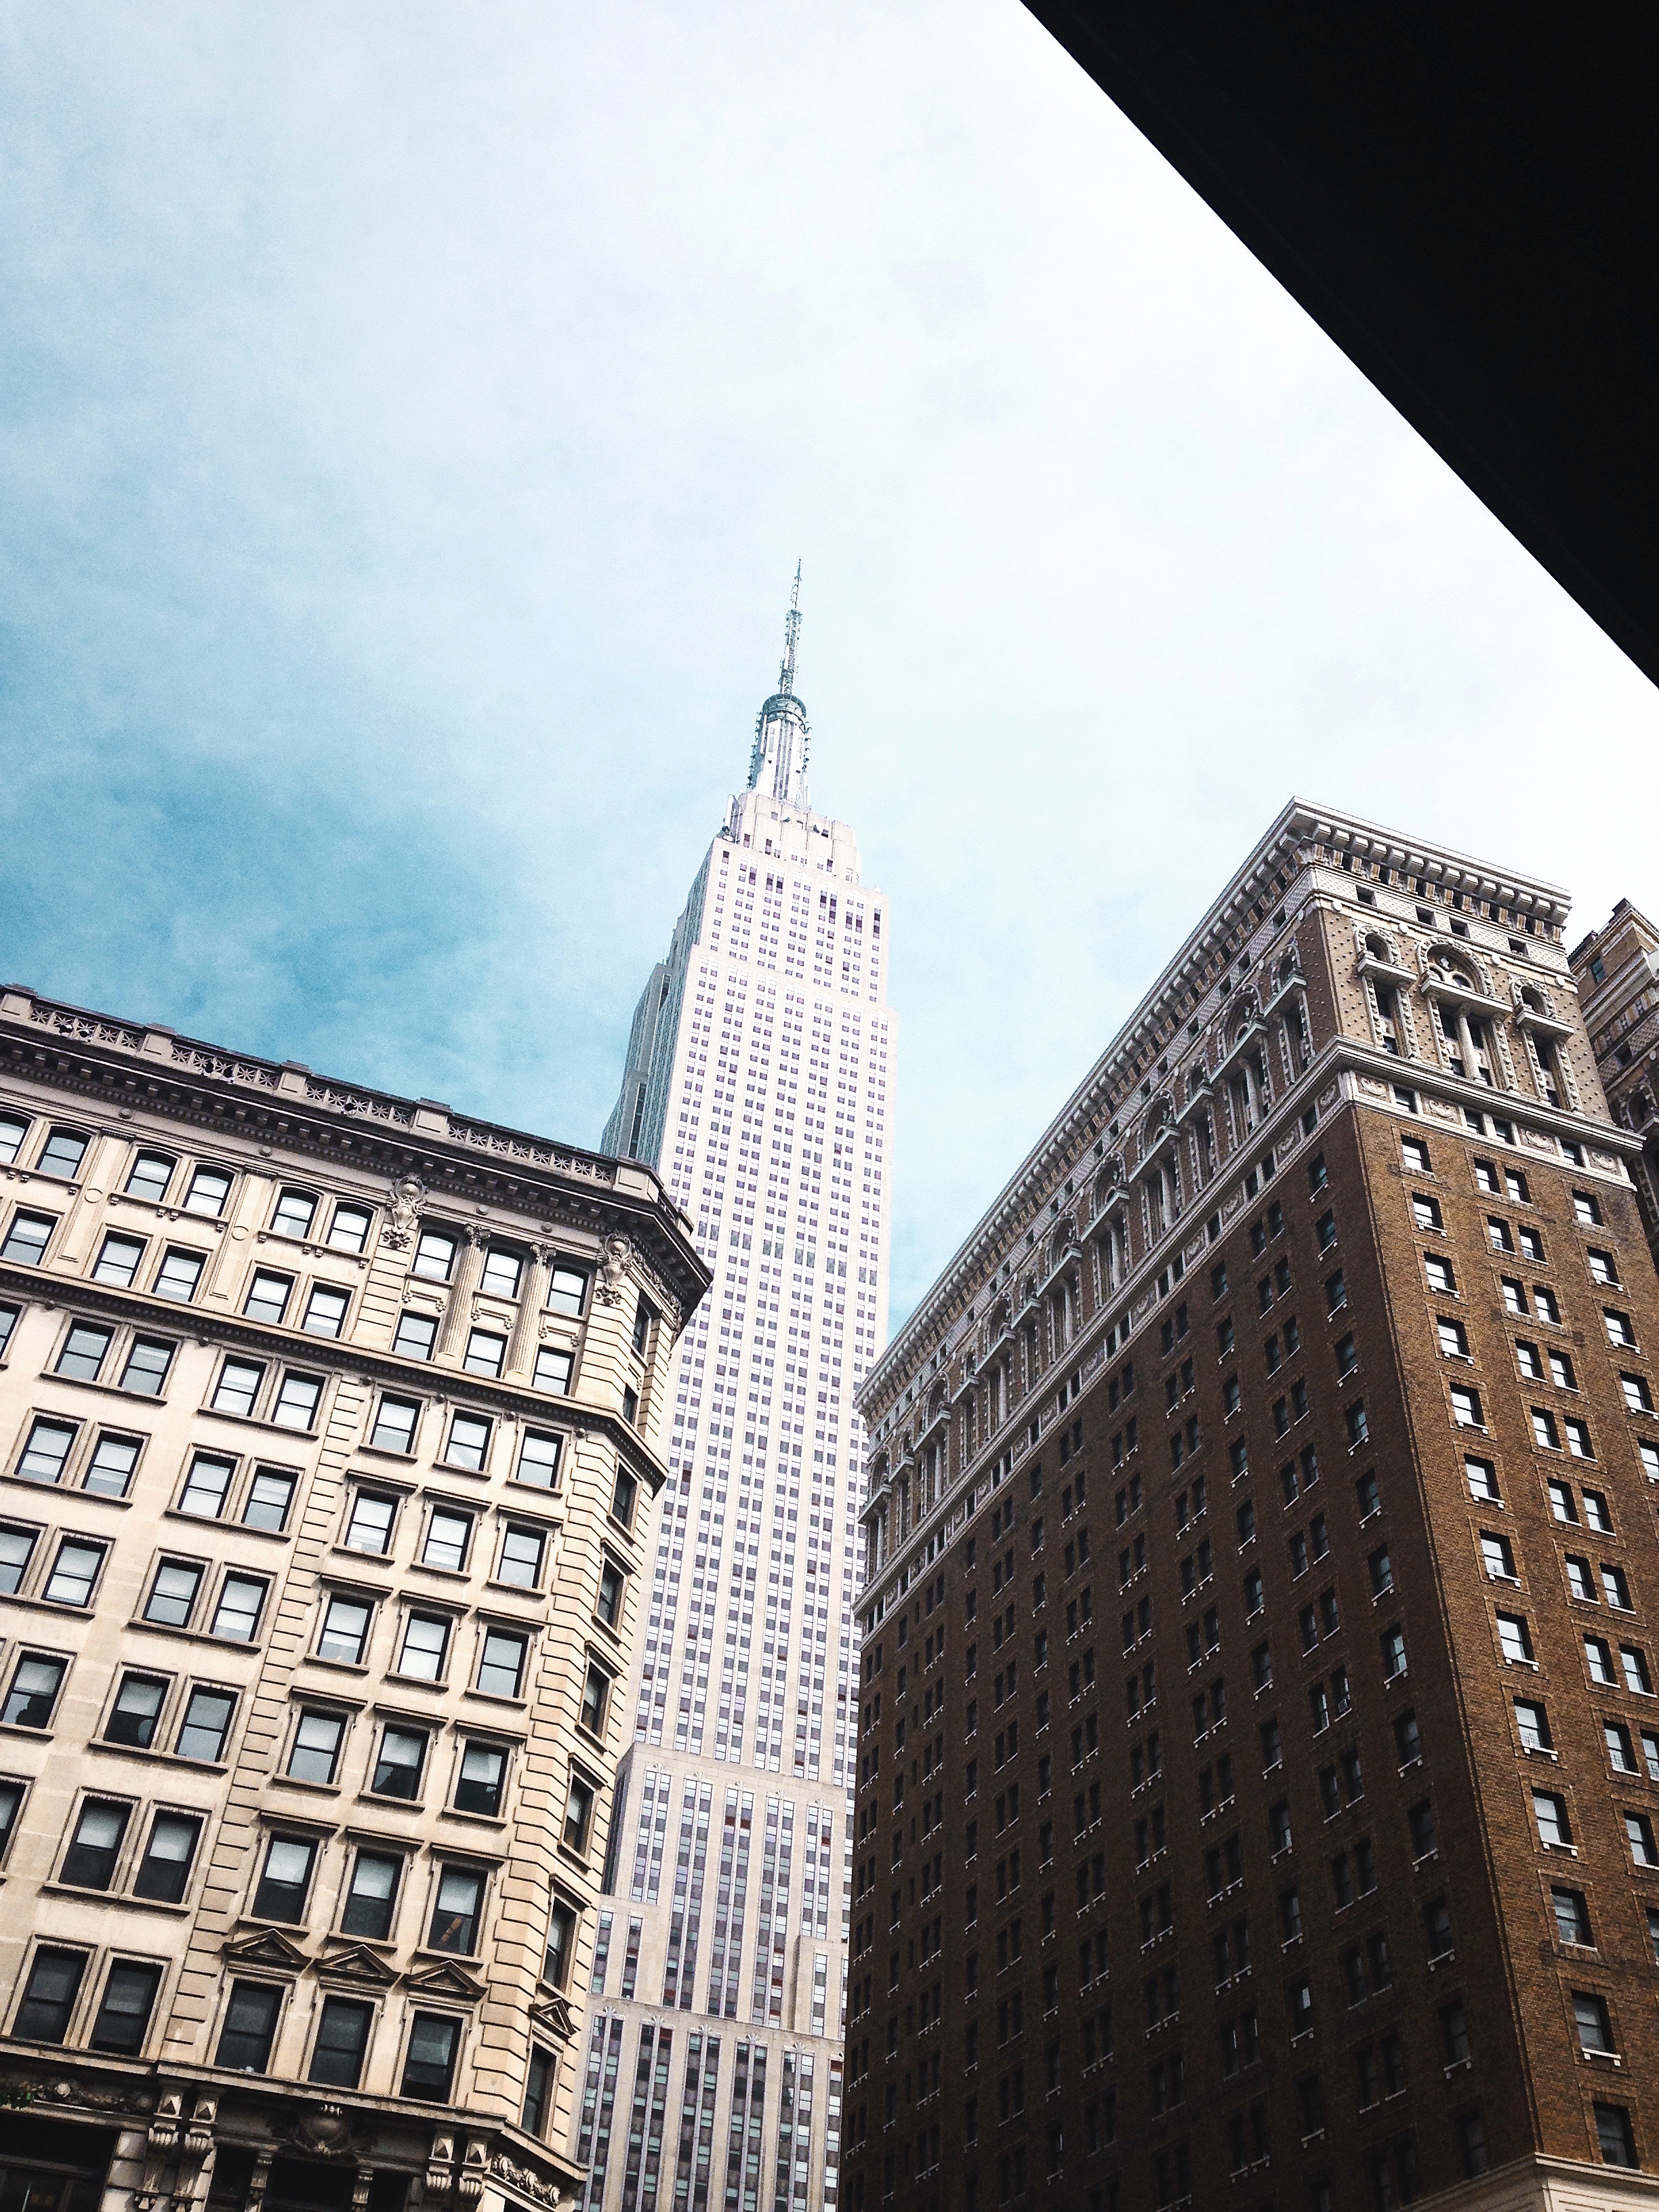
architecture, skyline, city, skyscraper, cityscape, downtown, tower, landmark, facade, tower block, shape, metropolis, urban area, human settlement, metropolitan area